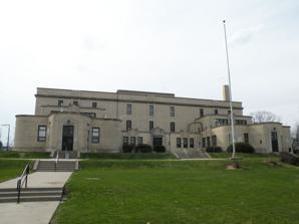
Building: Mifflin Elementary School
Country: United States of America
Year built: 1932
United States historic place Mifflin Elementary School U.S. National Register of Historic Places City of Pittsburgh Historic Structure Pittsburgh Landmark – PHLF Show map of Pittsburgh Show map of Pennsylvania Show map of the United States Location 1290 Mifflin Rd., Pittsburgh, Pennsylvania Coordinates 40°22′12″N 79°54′53″W / 40.3700°N 79.9148°W / 40.3700; -79.9148 Area 7 acres (2.8 ha) Built 1932 Architect Link,Weber & Bowers Architectural style Moderne MPS Pittsburgh Public Schools TR NRHP reference No. 86002692 Significant dates Added to NRHP September 30, 1986 Designated CPHS November 30, 1999 Designated PHLF 2001 The Mifflin Elementary School in the Lincoln Place neighborhood of Pittsburgh , Pennsylvania is a building from 1932. It was listed on the National Register of Historic Places in 1986. References